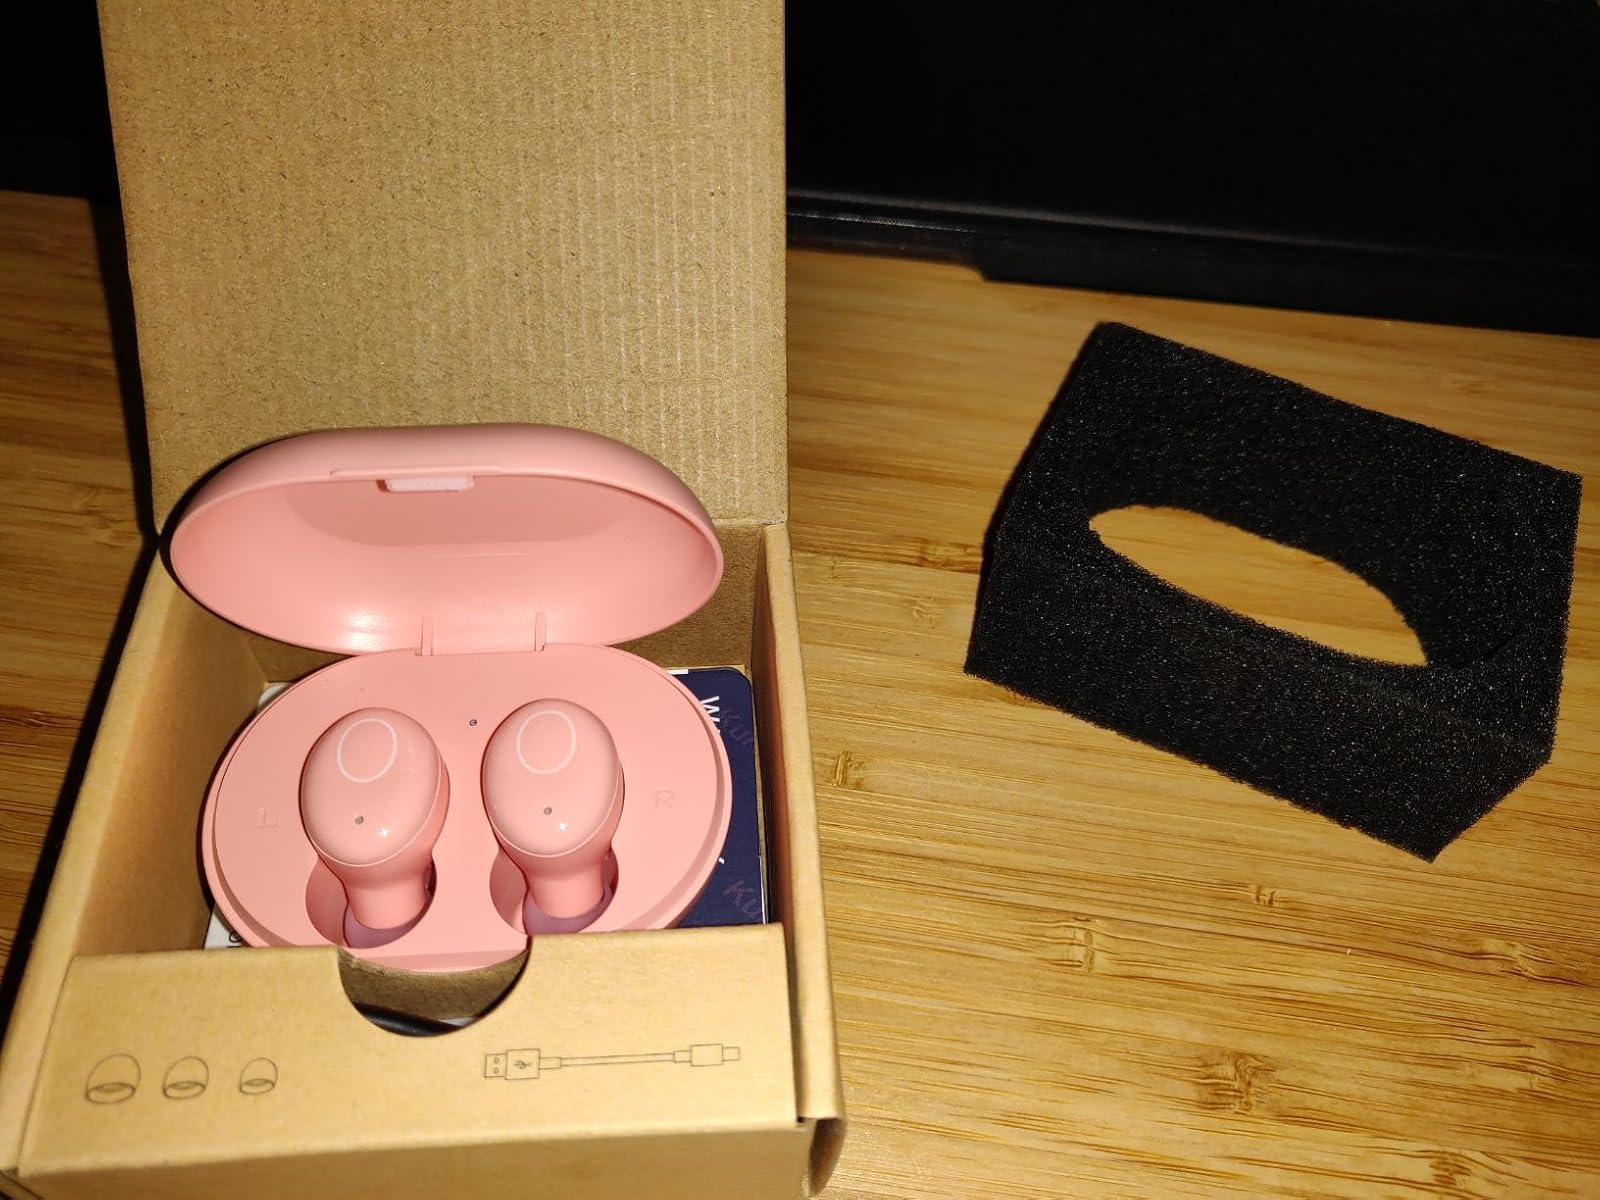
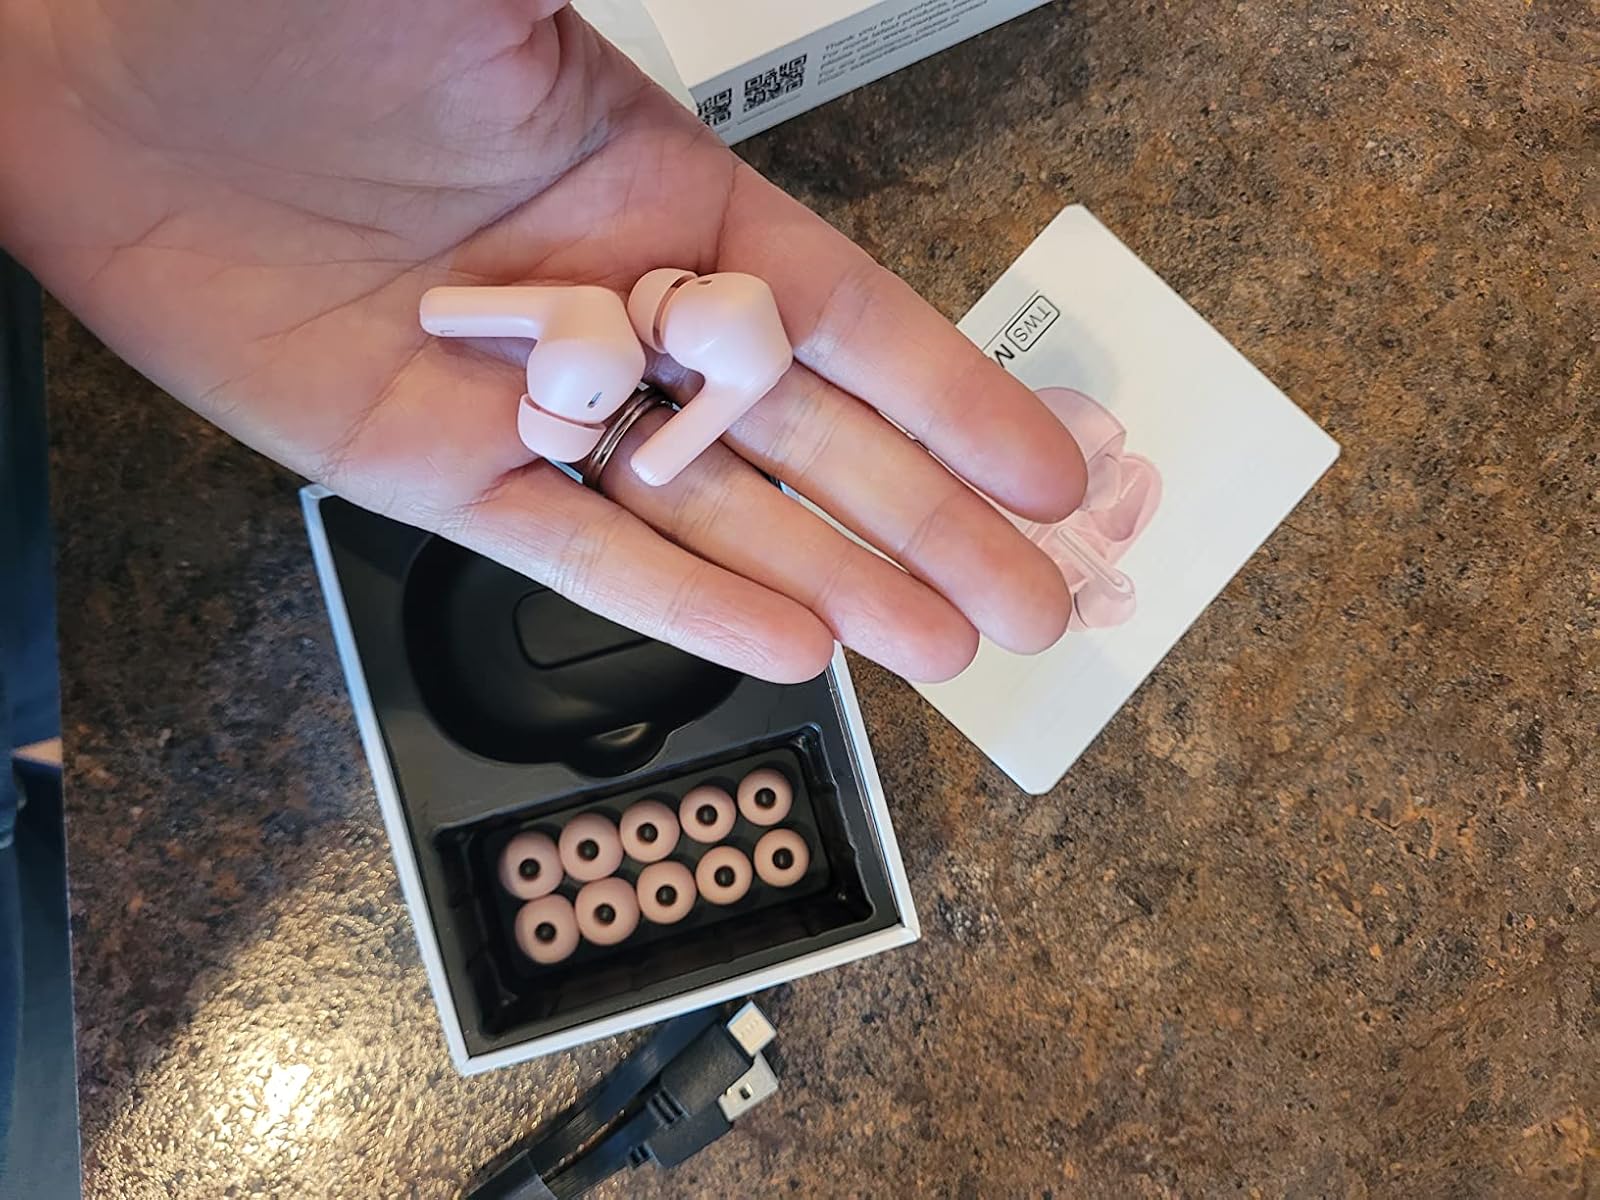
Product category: earbuds
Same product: no